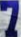
Number: 7